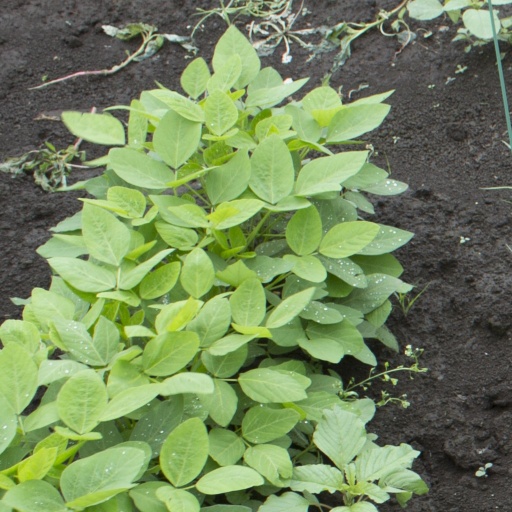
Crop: soybean